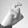
ASL letter: X